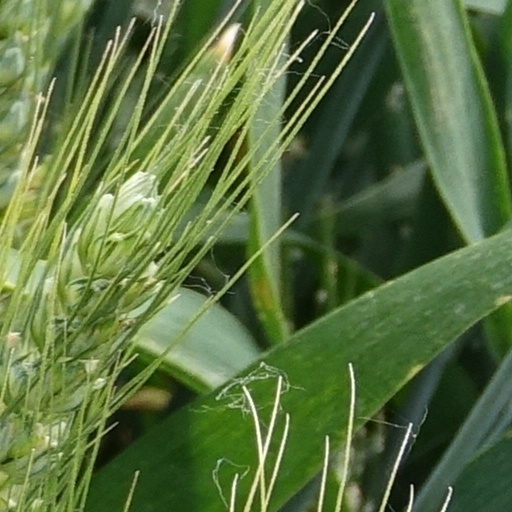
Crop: wheat